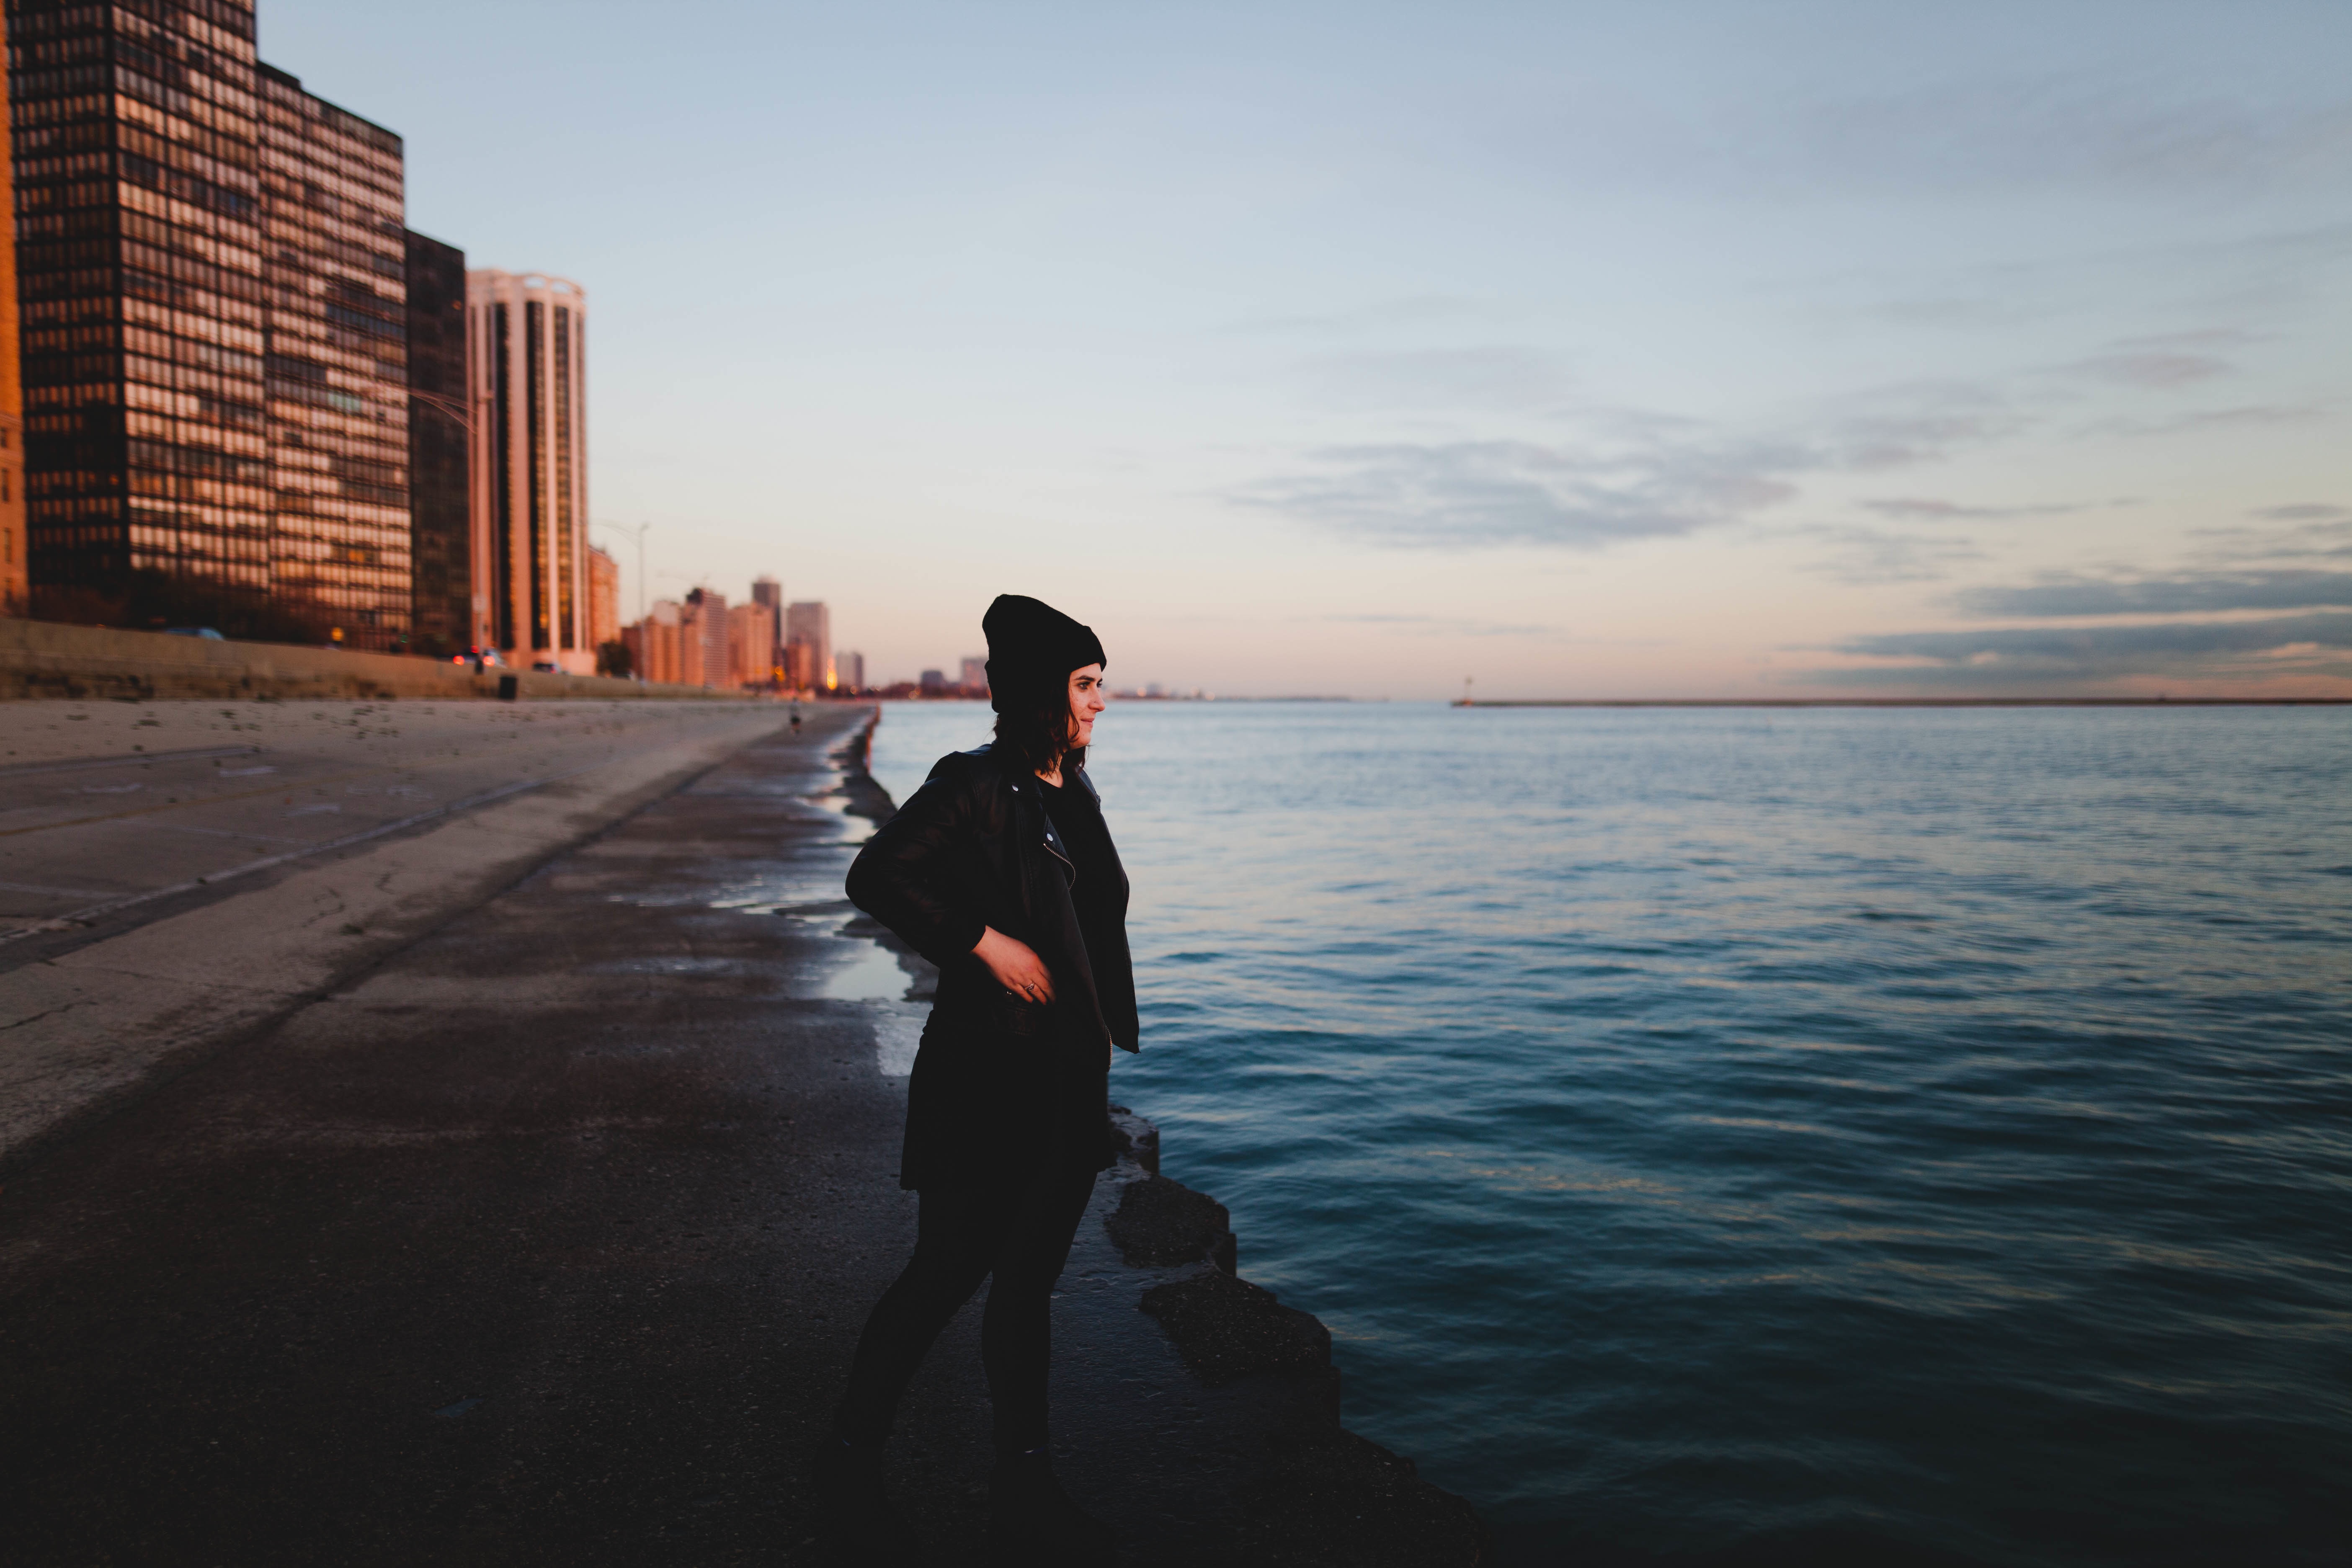
sea, coast, water, ocean, horizon, woman, sunset, sunlight, morning, river, dusk, evening, reflection, lady